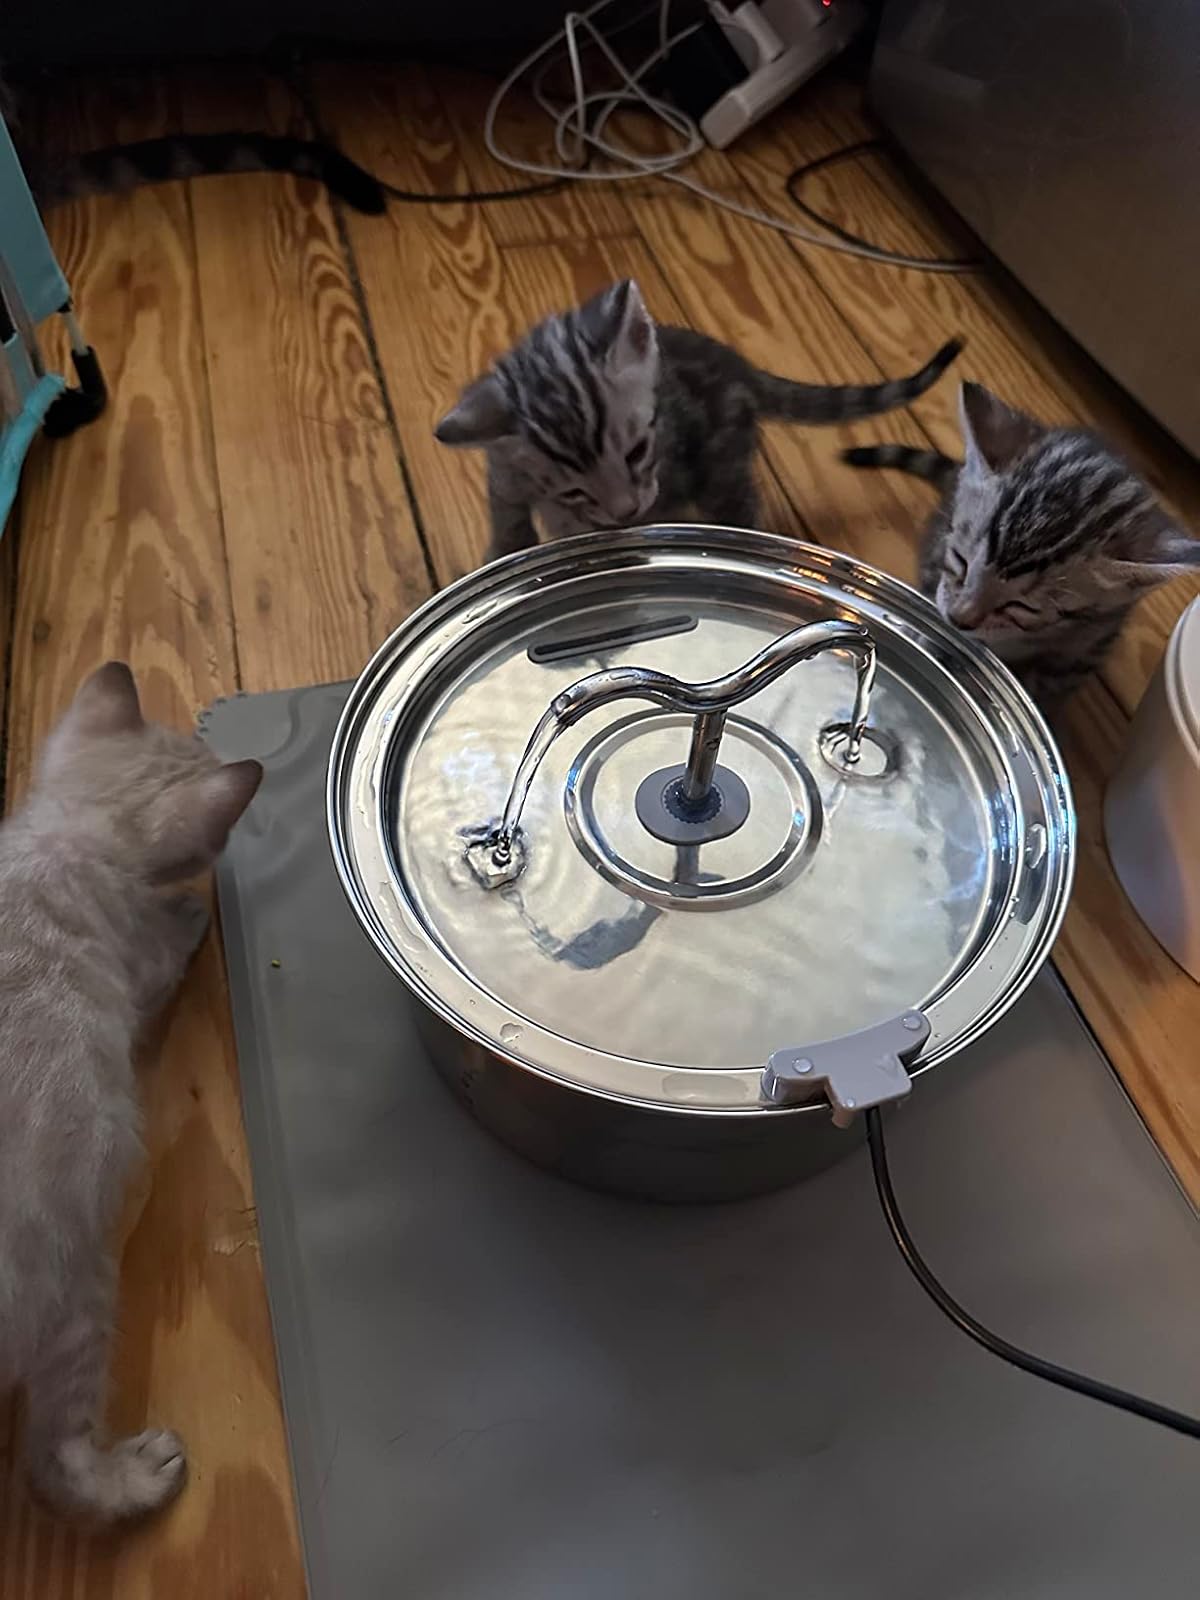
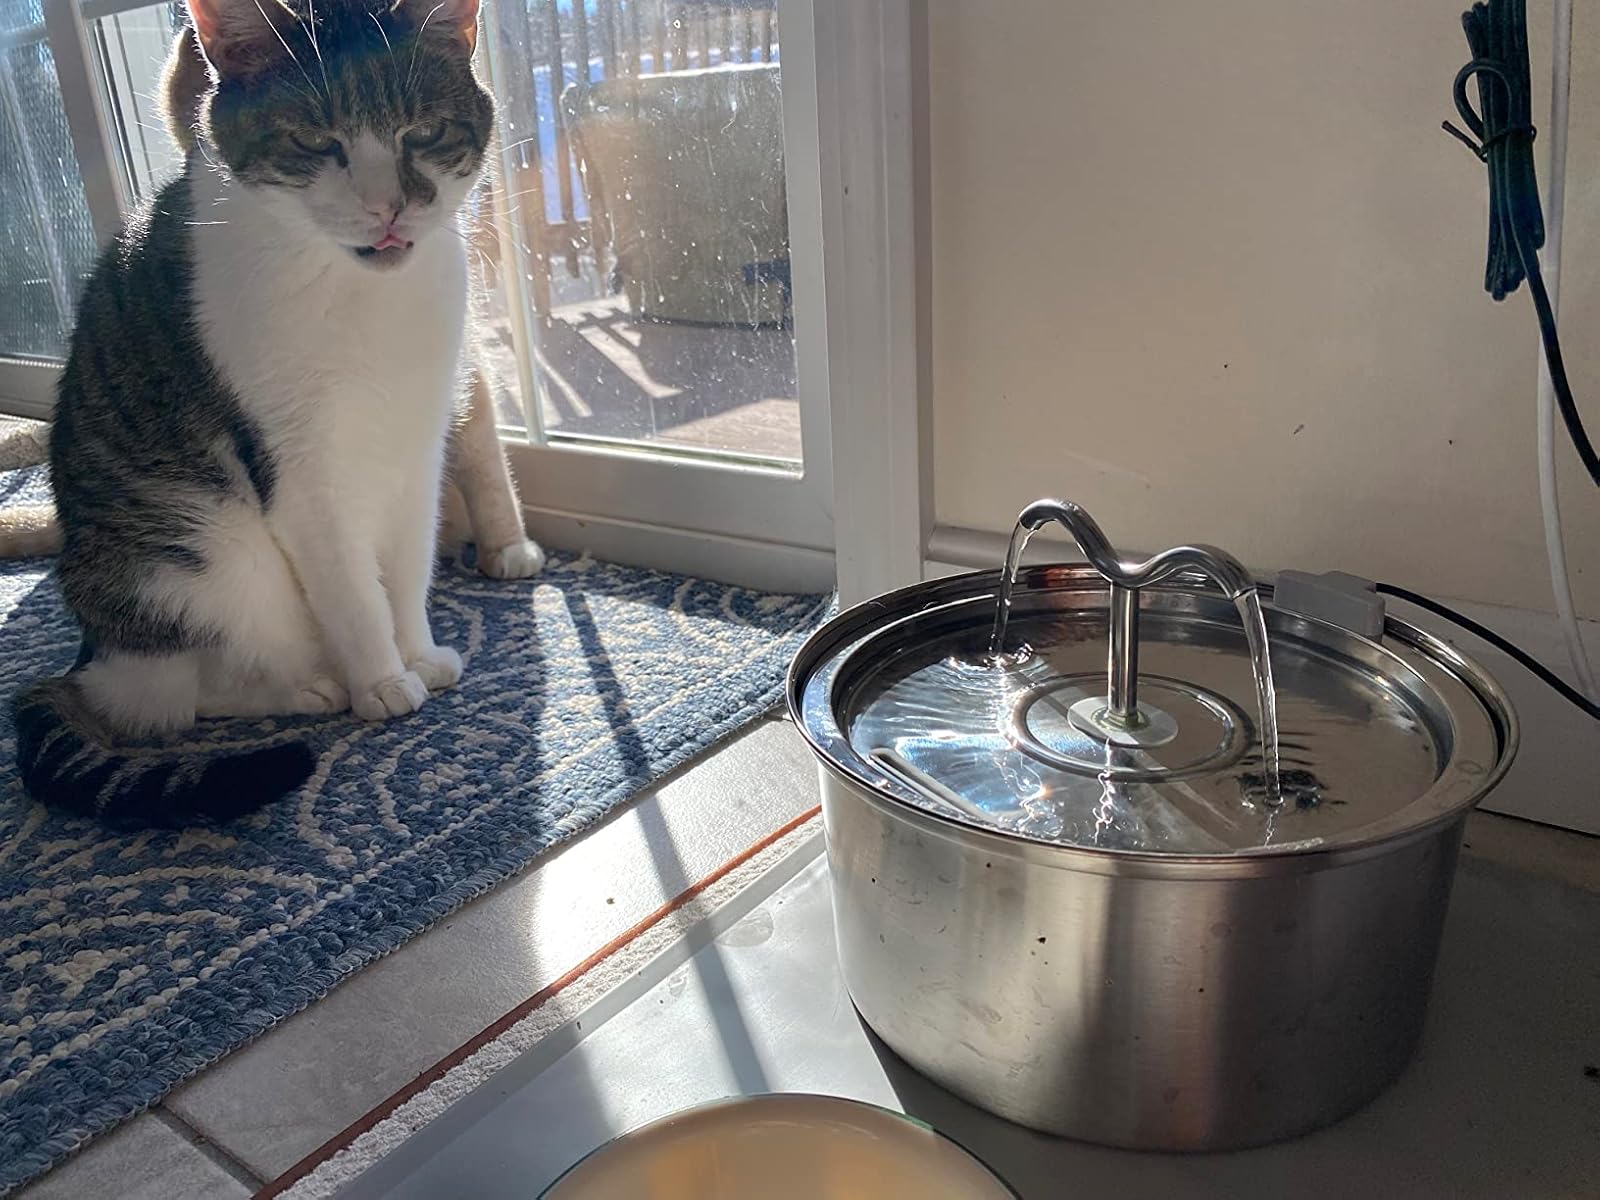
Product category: items_bowl
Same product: yes